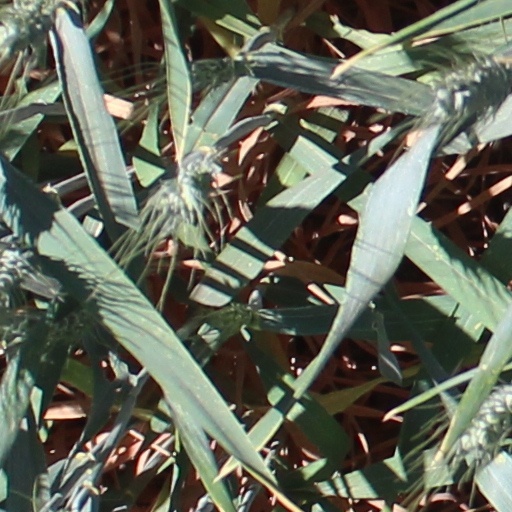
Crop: wheat